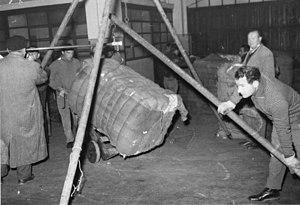
Pesage Balles de coton à l'aide de la balance romaine.
Le corps des peseurs-jurés de Marseille, créé le 19 février 1228 et dissous le 31 juillet 2004, est une corporation qui avait pour but de peser et mesurer les marchandises qui circulaient par le port de Marseille.